Iran–United States relations during the Obama administration

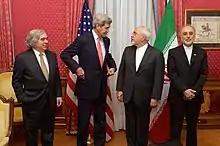
The ministers of foreign affairs of the United States and Iran, John Kerry and Mohammad Javad Zarif, meeting in Lausanne, Switzerland (16 March 2015).

Iran–United States relations during the Obama administration (2009–2017) were defined by a shift from confrontation to cautious engagement, culminating in the landmark nuclear agreement of 2015.